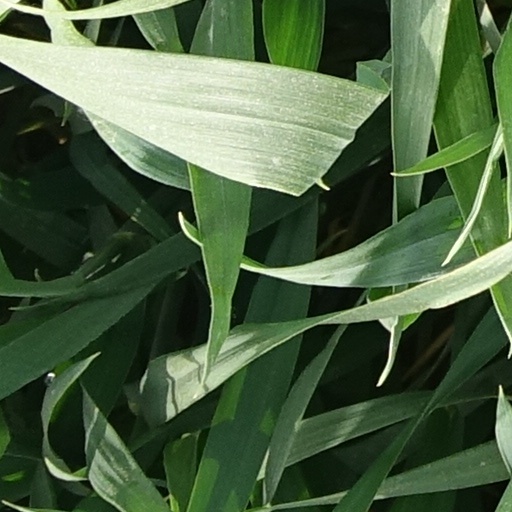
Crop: wheat